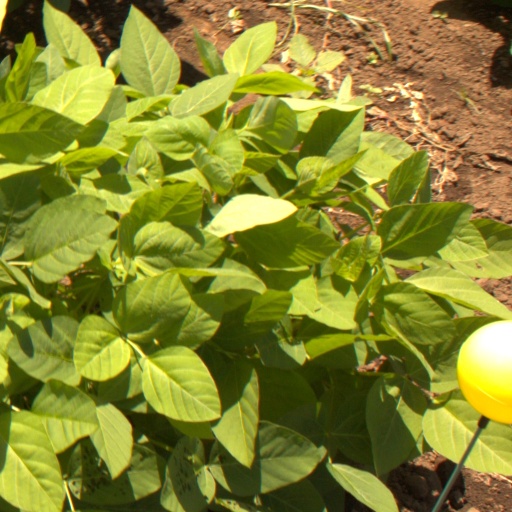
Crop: soybean